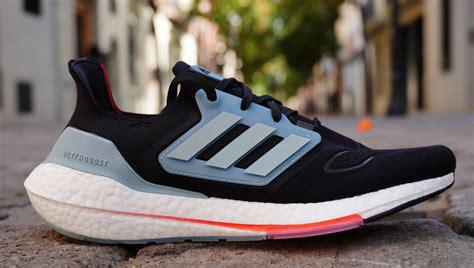
Brand: Adidas
Model: Ultraboost 22